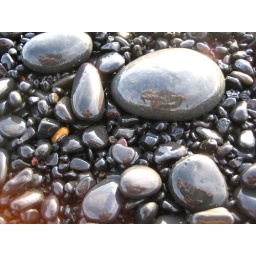
Black sand beach in Vik